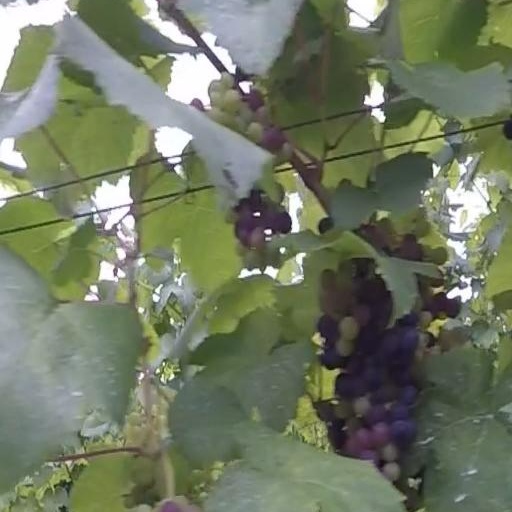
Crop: grape